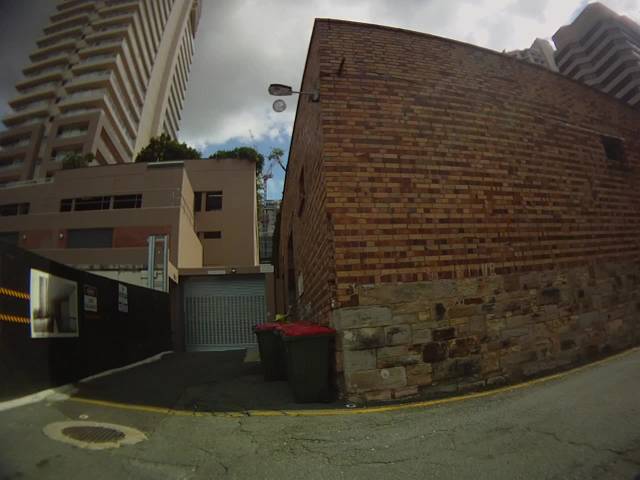
Region: Australia
Coordinates: -27.473, 153.028